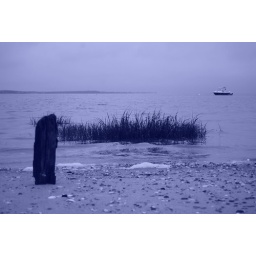
before the hurricane of 38 there used to be houses build right on the beach in this area